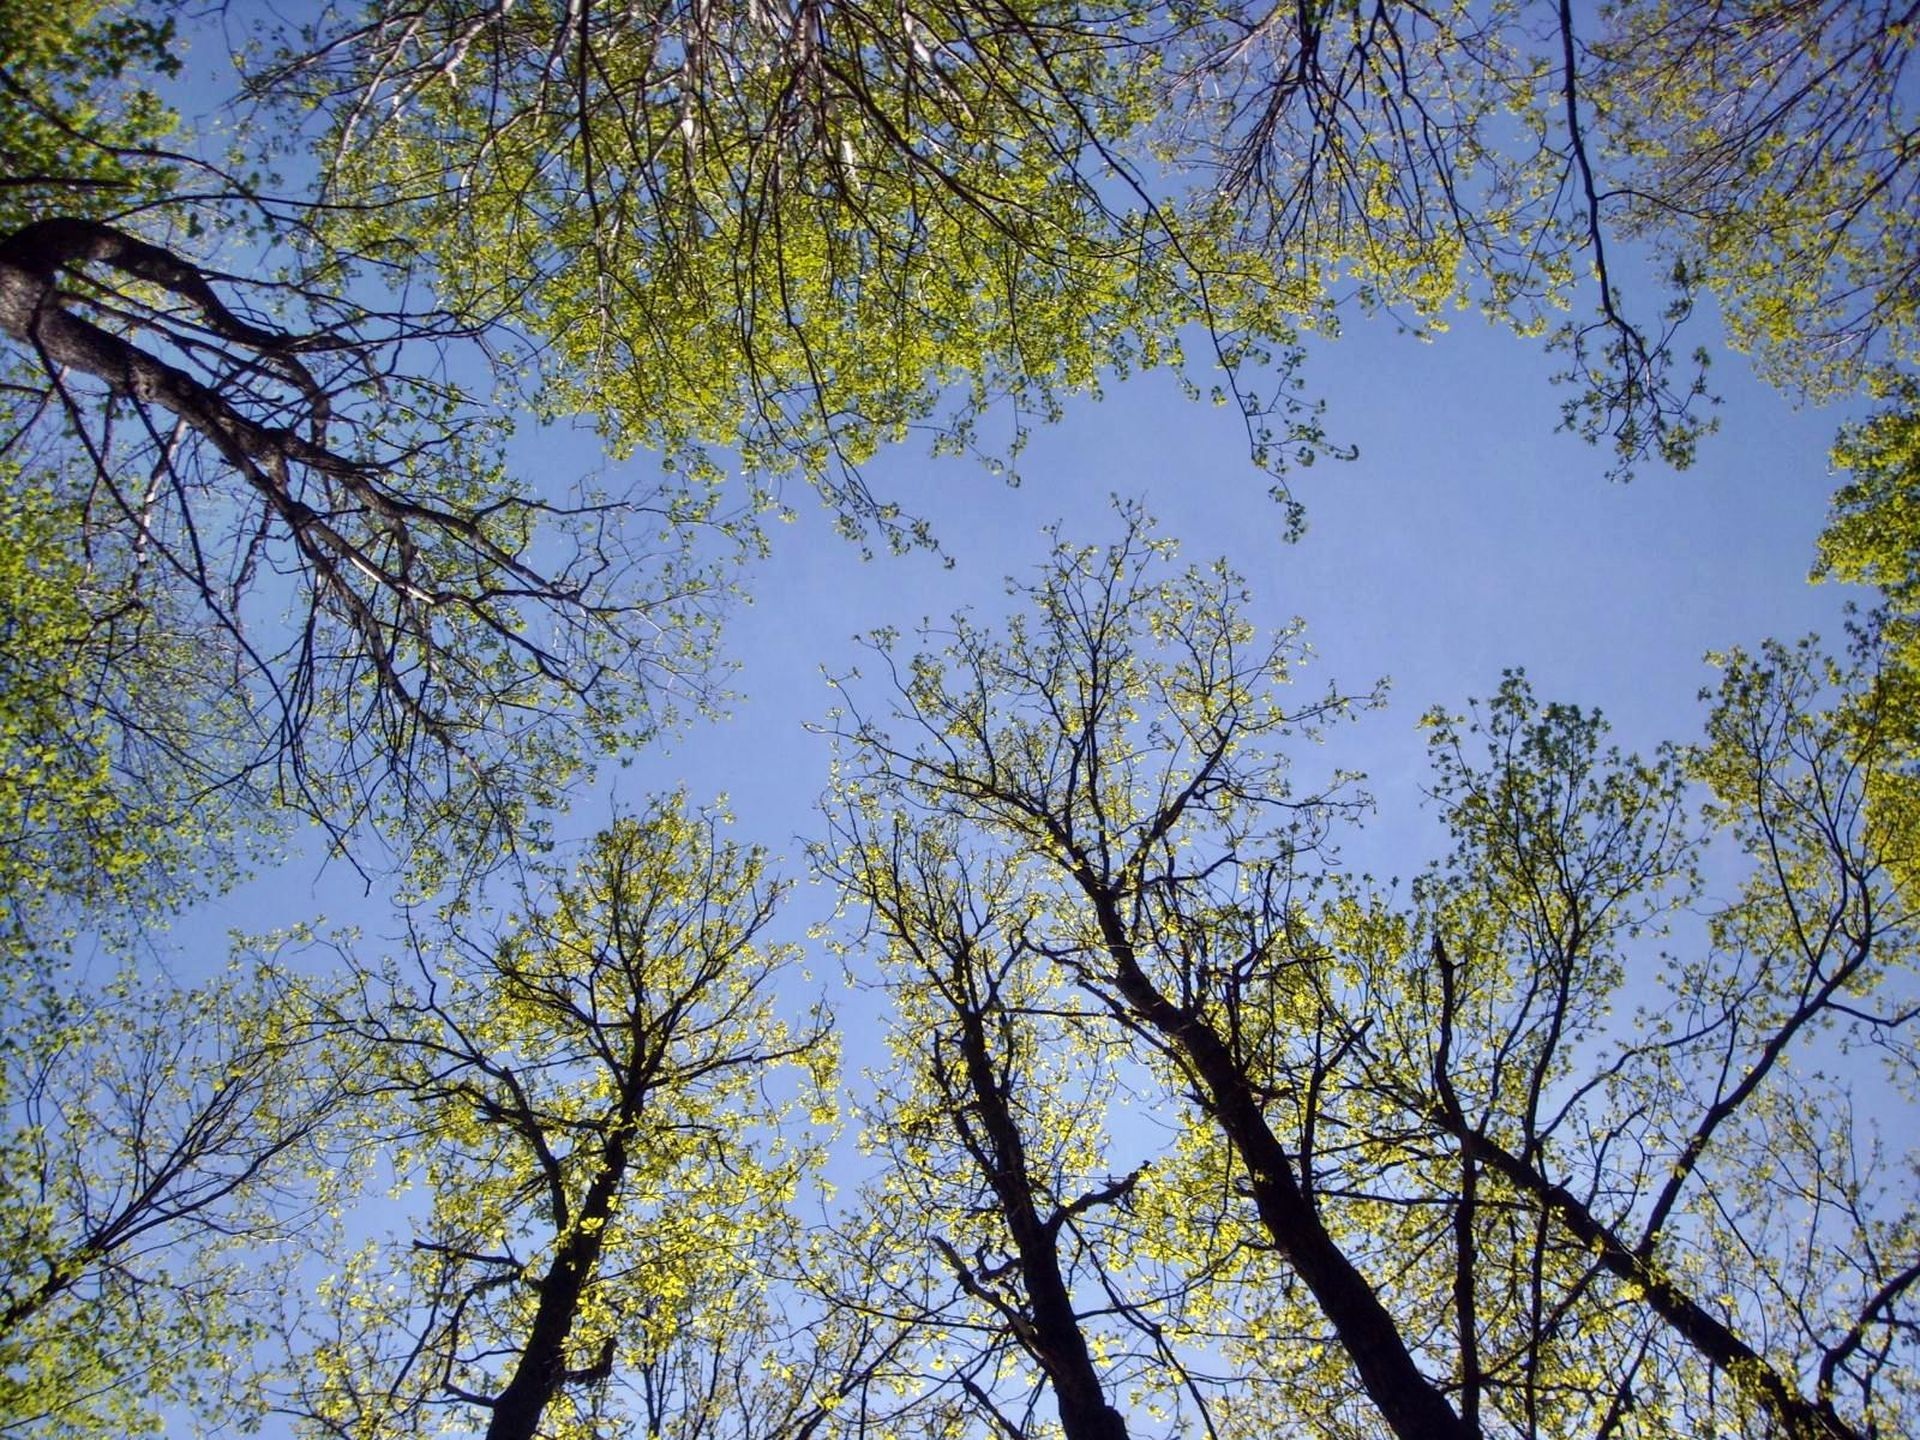
tree, nature, forest, branch, blossom, plant, sky, meadow, sunlight, leaf, flower, birch, autumn, season, trees, deciduous, woodland, krone, woody plant